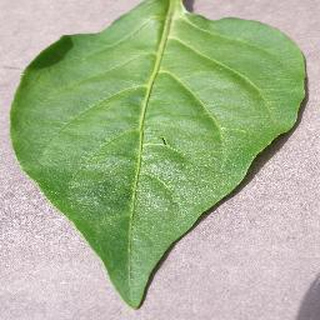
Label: healthy_bell_pepper